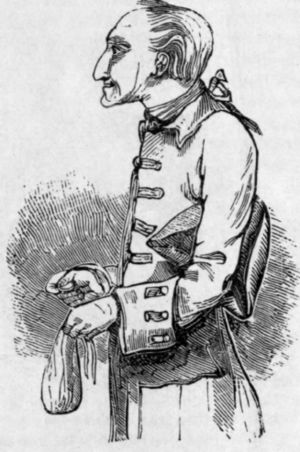
Et juleeventyr / Virkelighedens Scrooge
Virkelighedens Scrooge: Gnieren John Elwes med sin pengepung.
Et juleeventyr er en fortælling fra 1843 af Charles Dickens. Den er filmatiseret flere gange både som live-action-film og som animationsfilm. Den handler om forretningsmanden Ebenezer Scrooge, som kun tænker på at tjene penge og anser julen for noget pjat. Men han får besøg af et spøgelse, sin døde kompagnon, som fortæller, at han natten til den 25. december vil få besøg af tre ånder: fortidens, nutidens og fremtidens ånd. De giver Scrooge en lærestreg, der bliver et vendepunkt i hans liv.